Taichung Commercial Bank Headquarters

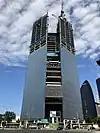

The Taichung Commercial Bank Headquarters, also known as Taichung Diamond ( or ) is an under construction skyscraper located in Taichung's 7th Redevelopment Zone, Xitun District, Taichung, Taiwan. It will be the tallest building in Taichung and the first building to surpass in Taichung. Designed by Aedas, the architectural height of building is , the floor area is , and it comprises 38 floors above ground, as well as 10 basement levels. It will be completed in 2025 and will become the headquarter of Taichung Bank as well as housing a luxury hotel.